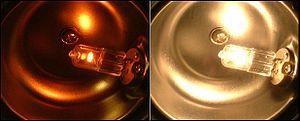
La loi de Planck définit la distribution de luminance énergétique spectrale du rayonnement thermique du corps noir à l'équilibre thermique en fonction de sa température thermodynamique. La loi est nommée d'après le physicien allemand Max Planck, qui l'a formulée en 1900. C'est un résultat précurseur de la physique moderne et de la théorie quantique.